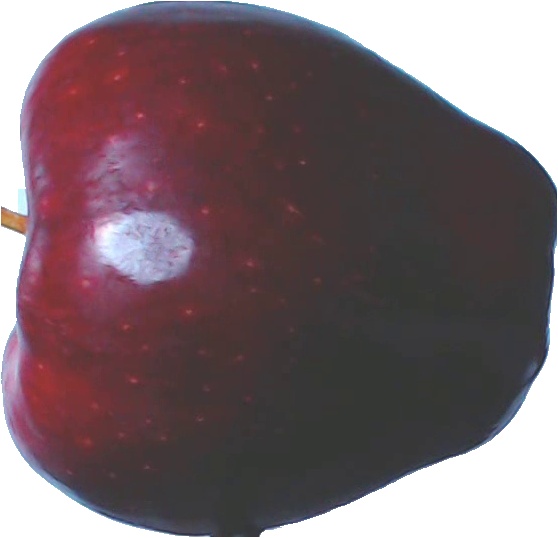
Label: apple_red_delicios_1